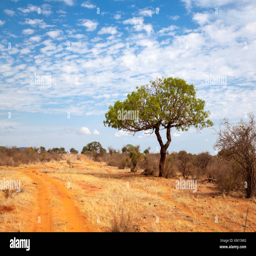
green tree near the red soil way , scenery